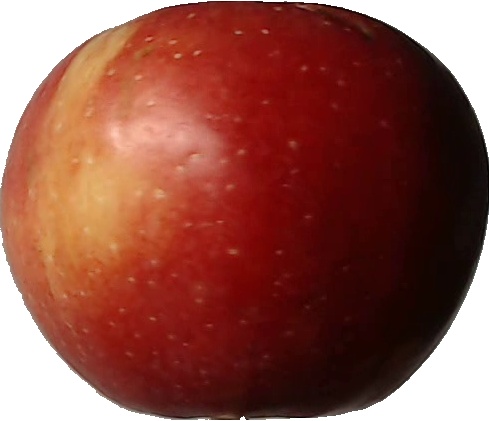
Label: apple_braeburn_1